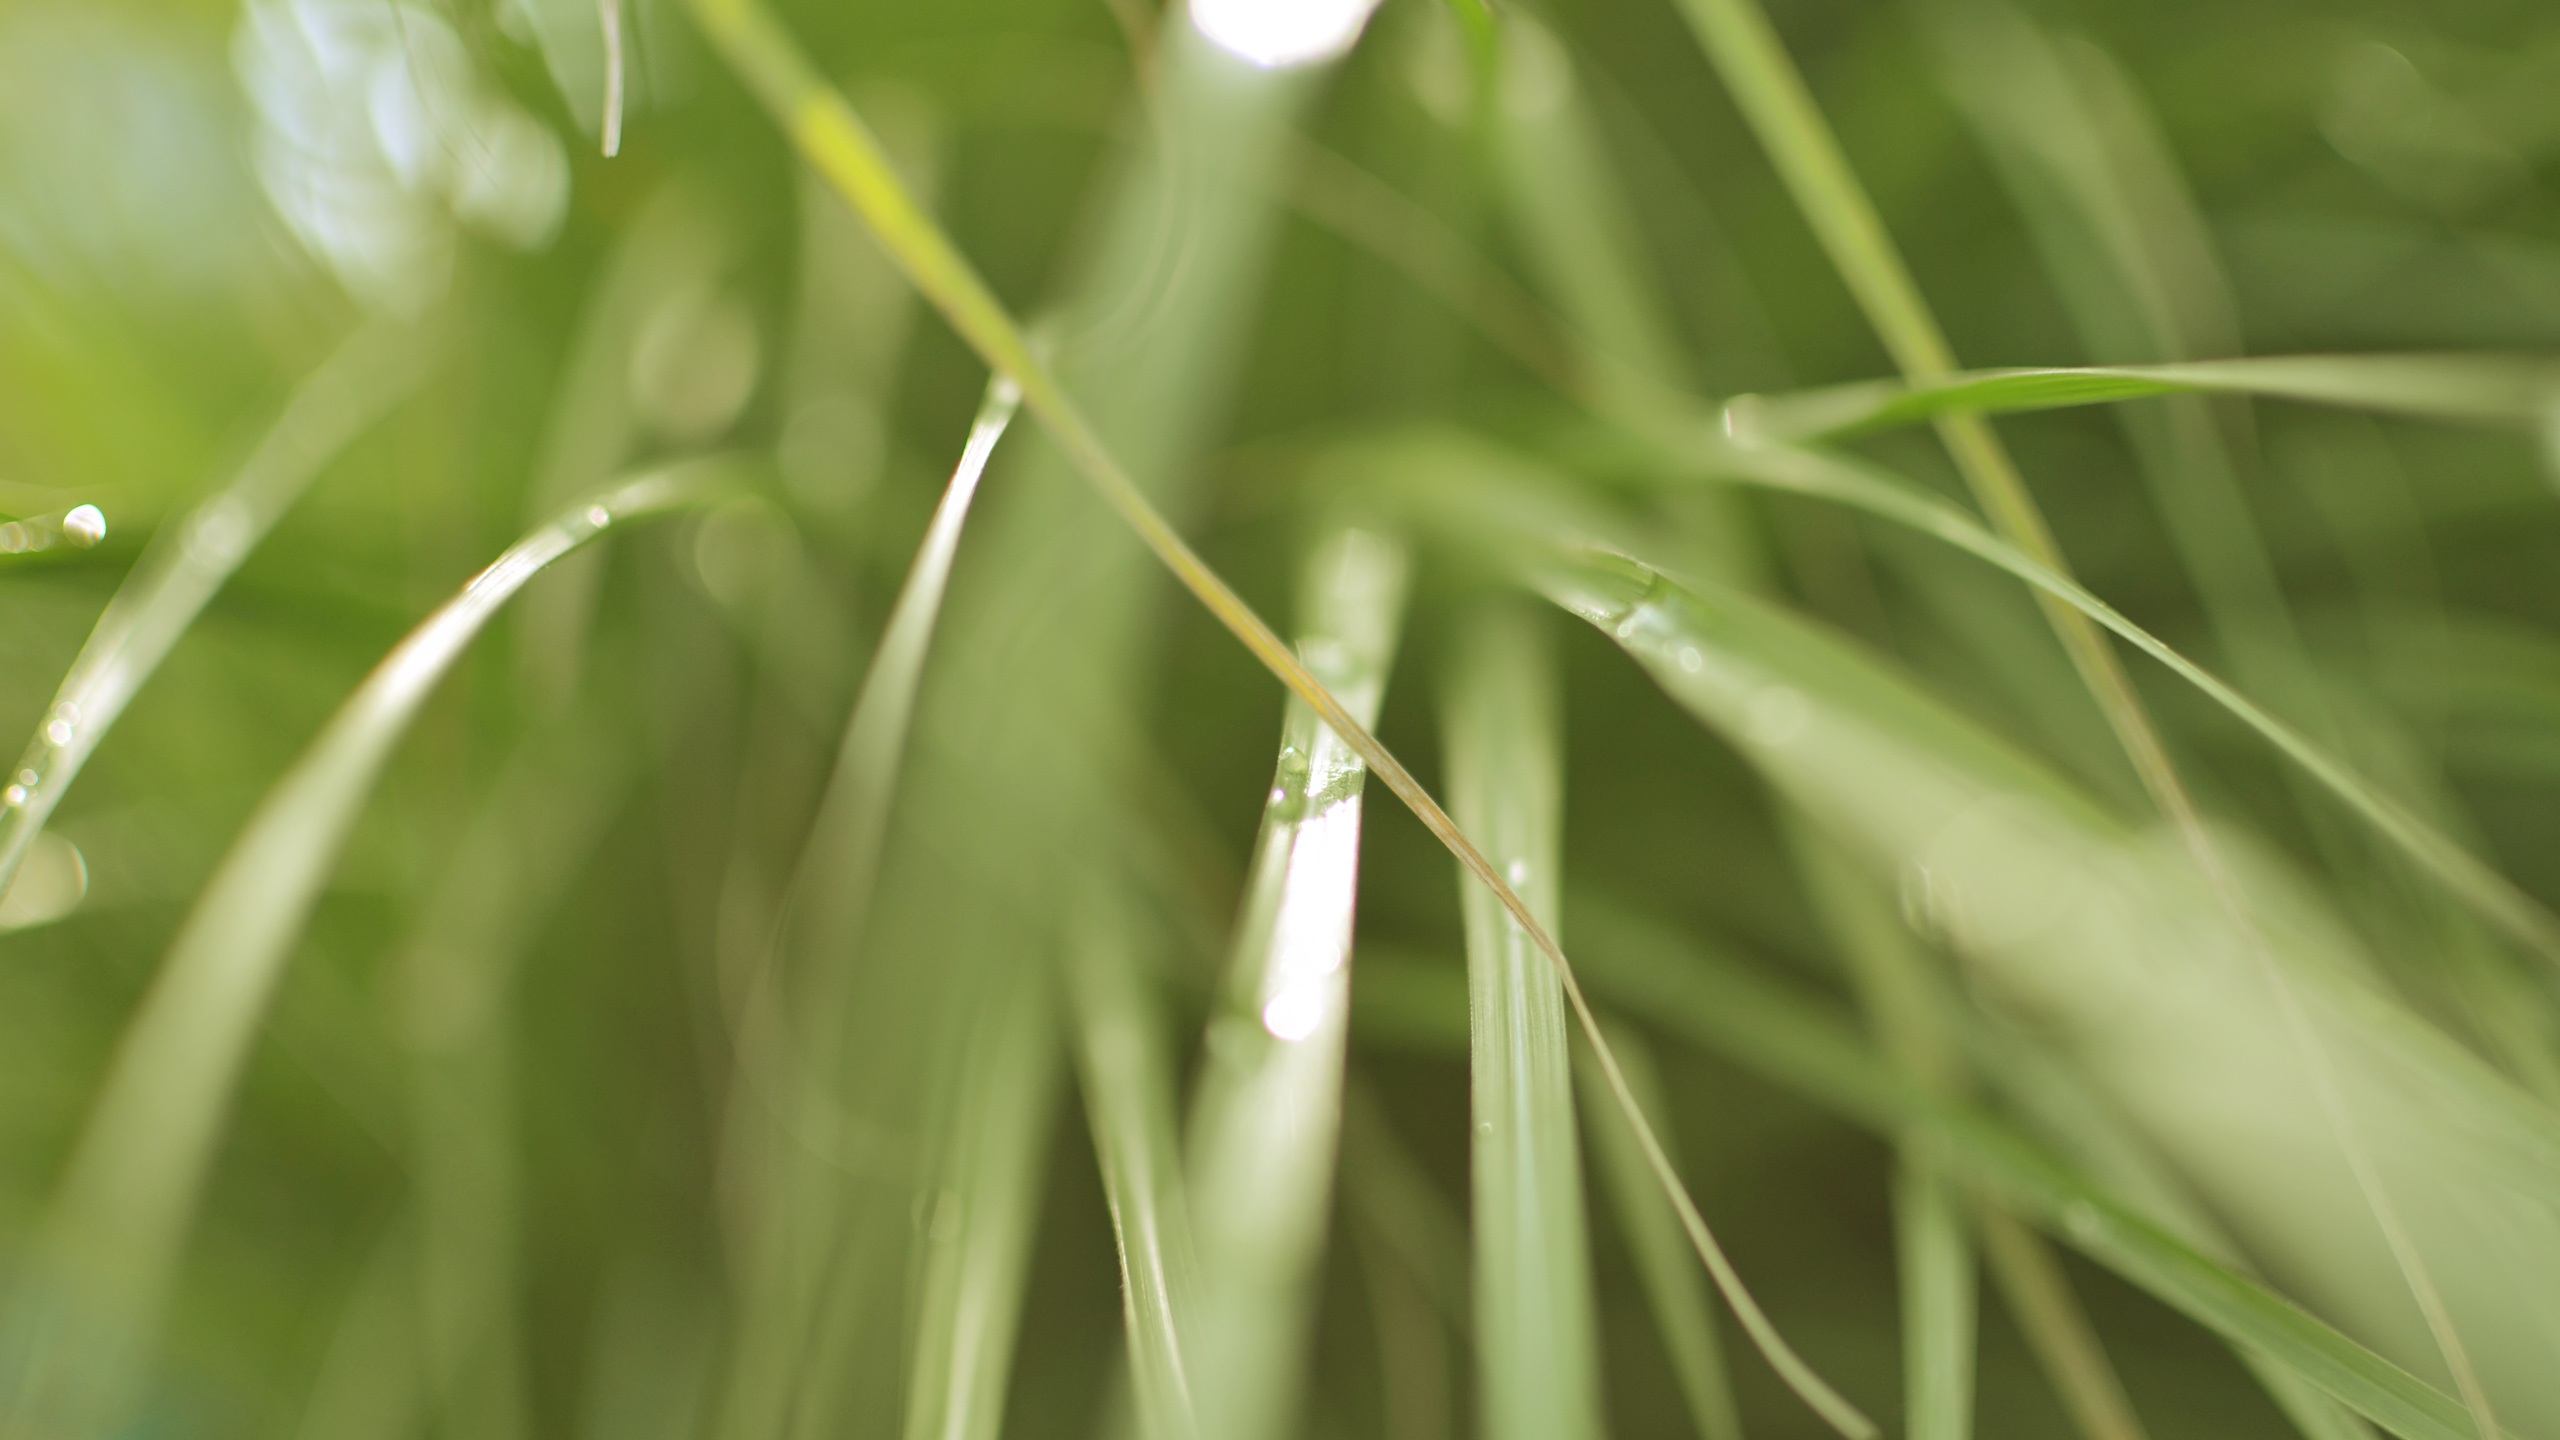
nature, grass, branch, dew, plant, field, lawn, meadow, prairie, sunlight, leaf, flower, green, botany, flora, close up, grassland, vegetation, blades, moisture, green grass, macro photography, flowering plant, grass family, plant stem, land plant